Kazakhstan at the 2014 Winter Olympics

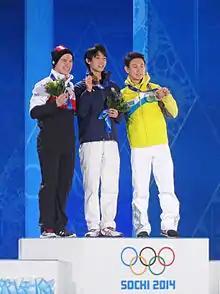
Denis Ten won bronze in the men's singles

By finishing with the silver medal at the 2013 World Figure Skating Championships, Denis Ten managed to qualify two skaters for Kazakhstan. In 2018, Ten was stabbed to death in Almaty by two carjackers.